Frédéric Louis Godet

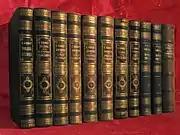
A set of Godet's Bible commentaries in Swedish.

Godet was the author of some of the most noteworthy commentaries of the time, which have been translated into many languages and are still in print, as well as numerous articles. His "Commentary on the Gospel of John," which continues the line of interpretation of Christoph Ernst Luthardt, ranks as the most prominent of his works. Throughout his works, he defends the authenticity and reliability of the New Testament, and particularly the gospels.